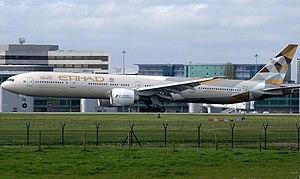
Etihad Airways est une compagnie aérienne basée à Abu Dhabi. Elle exploite des vols internationaux sur cinq continents depuis sa plate-forme de correspondance à l'aéroport international d'Abu Dhabi, et a transporté 10,3 millions de passagers en 2012. En 2013, Etihad Airways a transporté 12 millions de passagers soit une hausse de près de 16 % par rapport à l'année précédente.